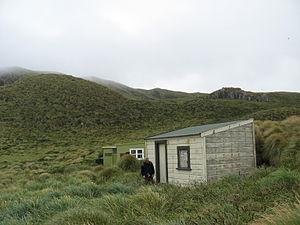
Les îles des Antipodes sont un archipel néo-zélandais inhabité situé à 650 km au sud-est de l'île Stewart.